Gas blending

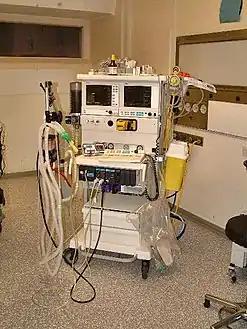
Anesthetic machine

A breathing gas is a mixture of gaseous chemical elements and compounds used for respiration. The essential component for any breathing gas is a partial pressure of oxygen of between roughly 0.16 and 1.60 bar at the ambient pressure. The oxygen is usually the only metabolically active component unless the gas is an anaesthetic mixture. Some of the oxygen in the breathing gas is consumed by the metabolic processes, and the inert components are unchanged, and serve mainly to dilute the oxygen to an appropriate concentration, and are therefore also known as diluent gases.